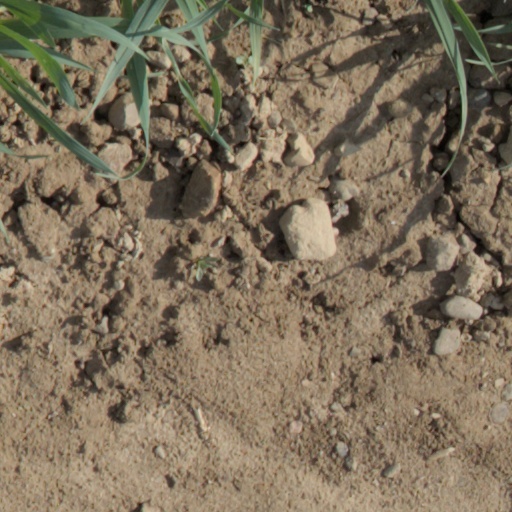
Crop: wheat